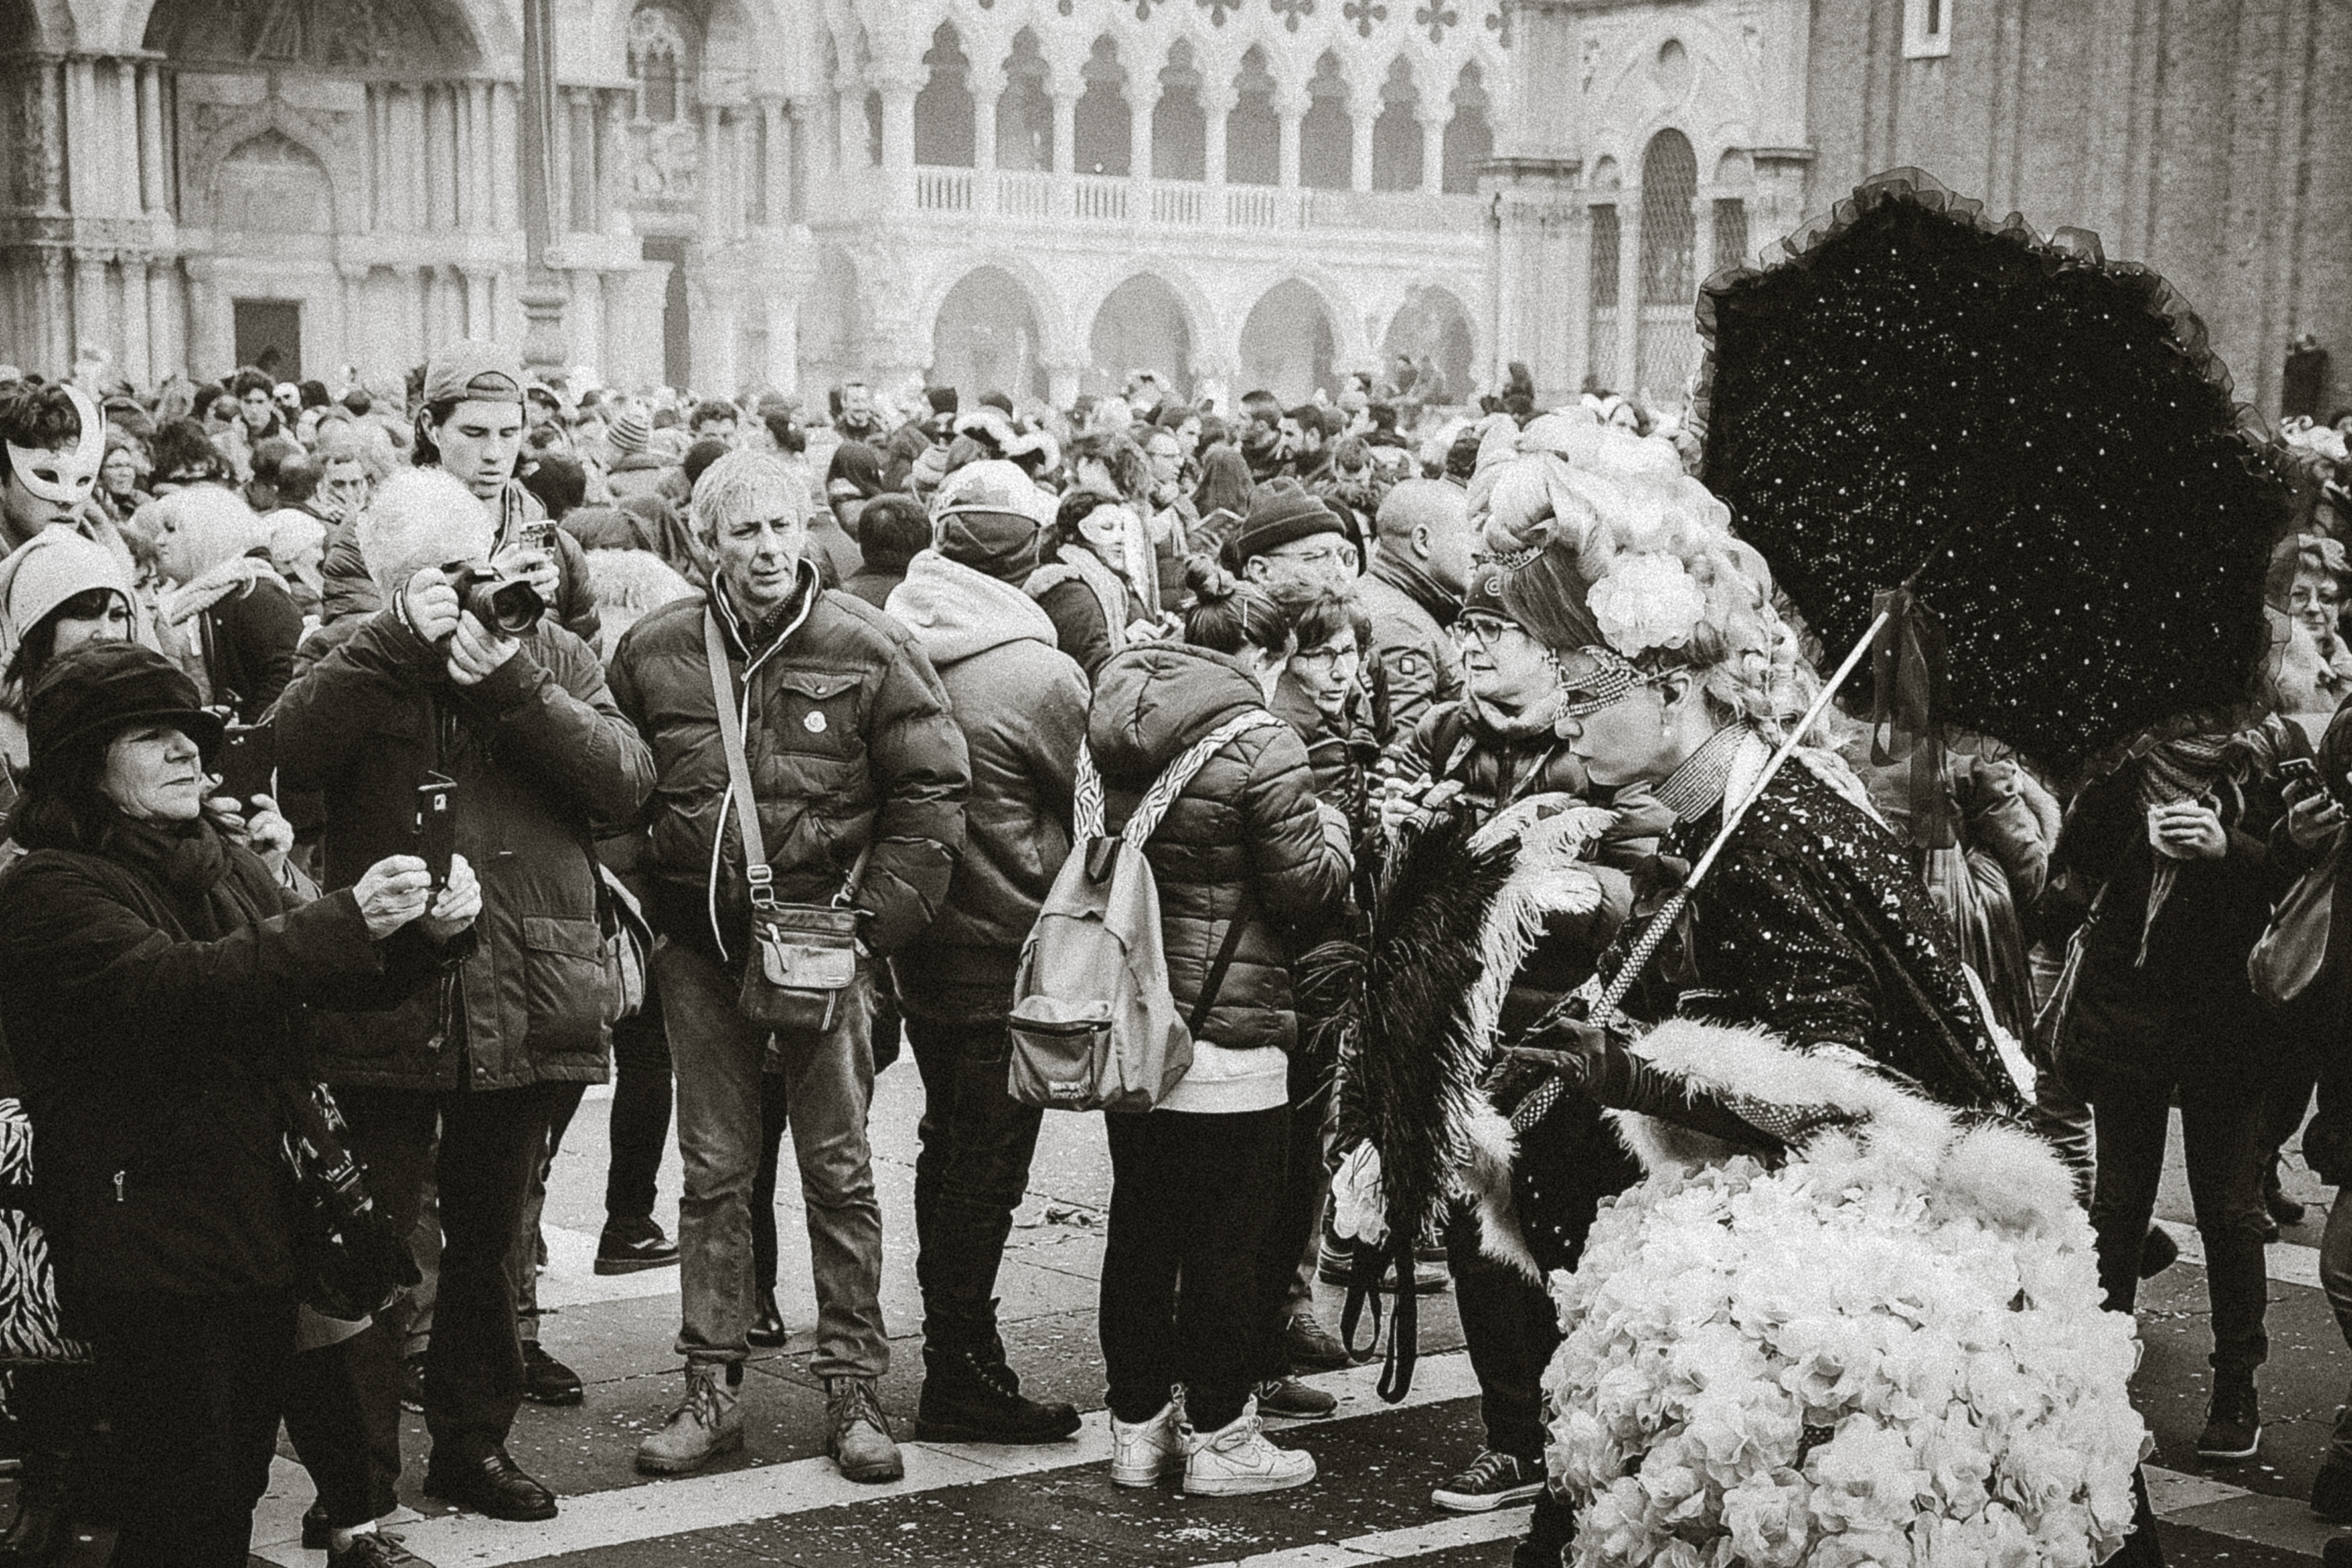
people, street, urban, crowd, travel, fujifilm, italy, monochrome, monarch, bw, 2016, blackandwhite, blackwhite, ngc, photograph, venezia, veneto, history, it, fuji, fujixt1, troop, fujix, noireblanc, carnevale, italyvenezia, carnevale2016